Blastoconidium

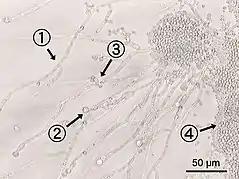
"Candida albicans" pseudohyphae located at number 1

For example, "Candida albicans" exists in different forms depending on certain environmental conditions, and the dimorphic nature of "Candida albicans" is a major virulence factor. The conditions at which this organism exists as a yeast (commensal) occur when the temperature is less than 30°C, pH is less than 7, serum is absent, and nitrogen is abundant. The conditions at which this organism occurs as hyphae (pathogenic) are when the temperature is 37°C, pH is greater than 7, serum is present, and nitrogen is limiting. The blastoconidia yeast is less virulent to humans because the conditions required for growth do not occur in humans, but the hyphal form is virulent because it thrives in the environment a human provides as a host. So, when "Candida albicans" converts to the hyphal form, it will cause more infections.